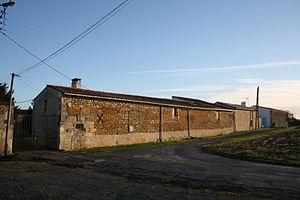
Logis de Maine Moreau, commune de Annepont, France.
Annepont est une commune du Sud-Ouest de la France située dans le département de la Charente-Maritime.
Cet article recense une partie des monuments historiques de la Charente-Maritime, en France.